René Koering

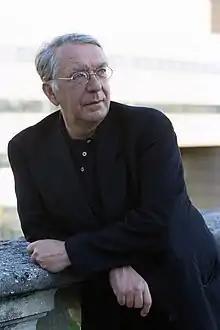
René Koering

René Koering (born 27 May 1940) is a French composer, film producer and theater director. He is particularly known for his involvement in the creation of the Festival de Radio France et Montpellier in 1985.